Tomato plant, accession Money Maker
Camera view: vertical (180 deg); turntable rotation: 60 degrees
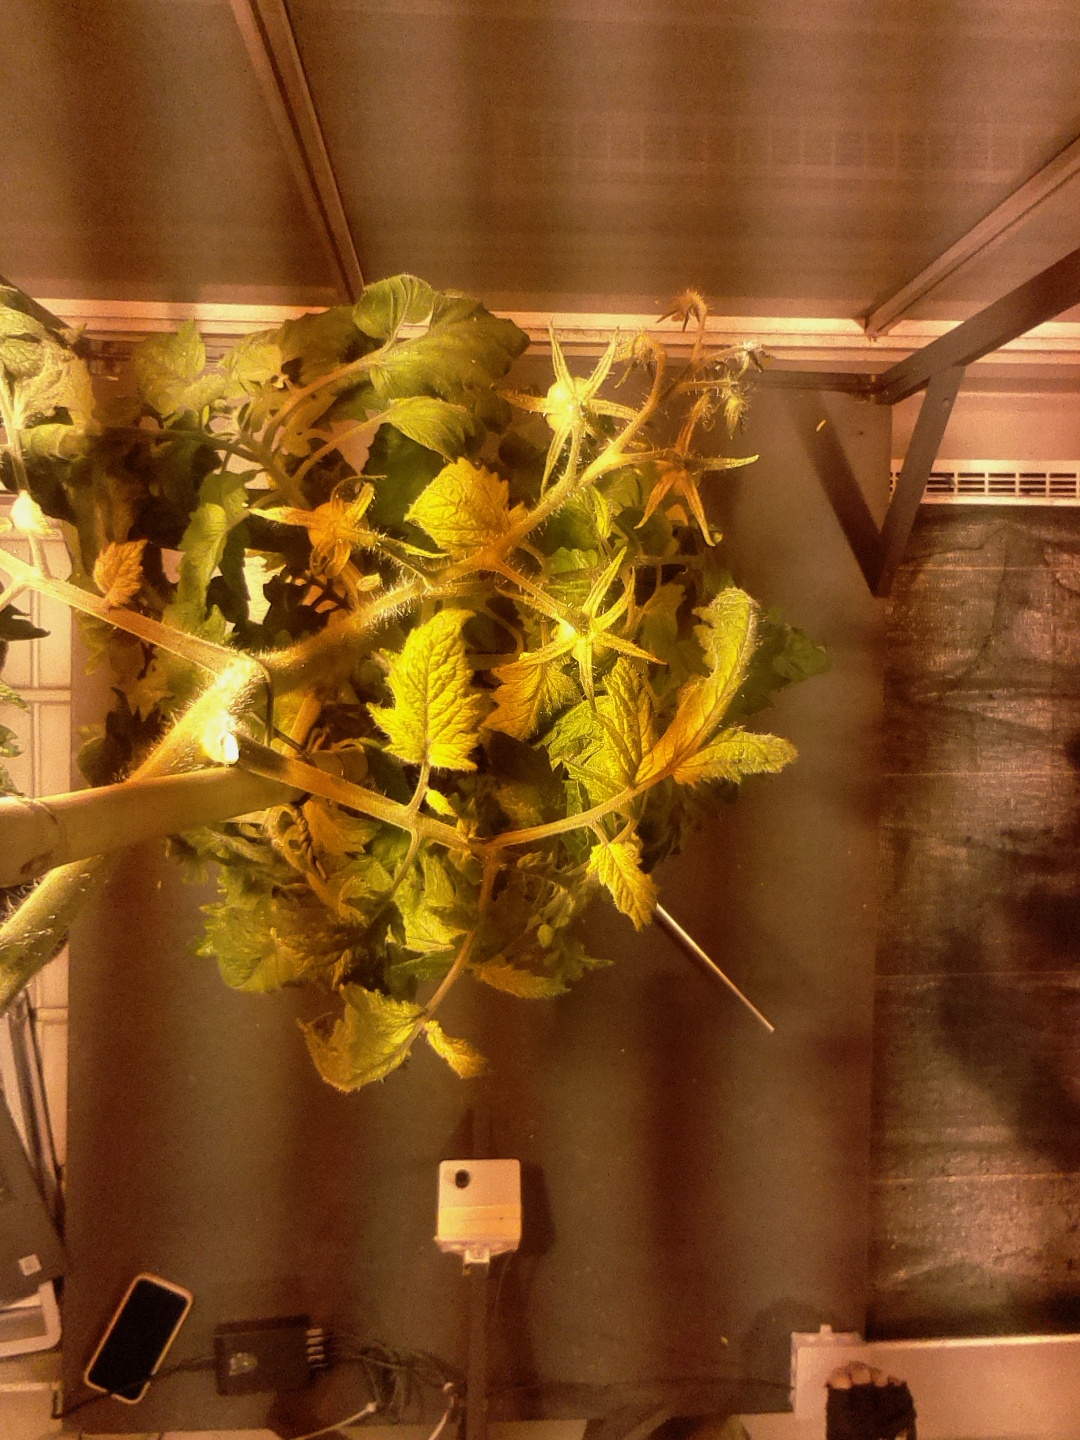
BBCH growth stage 75: 50%-60% of final fruit size